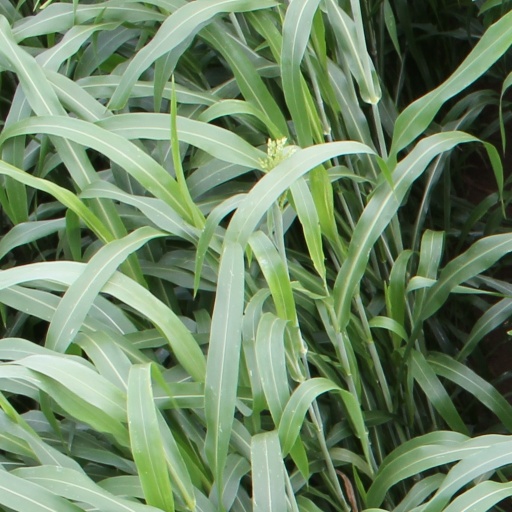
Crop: sorghum